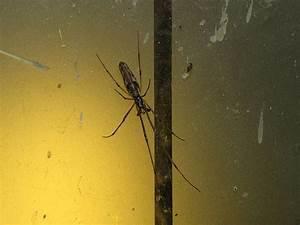
spider